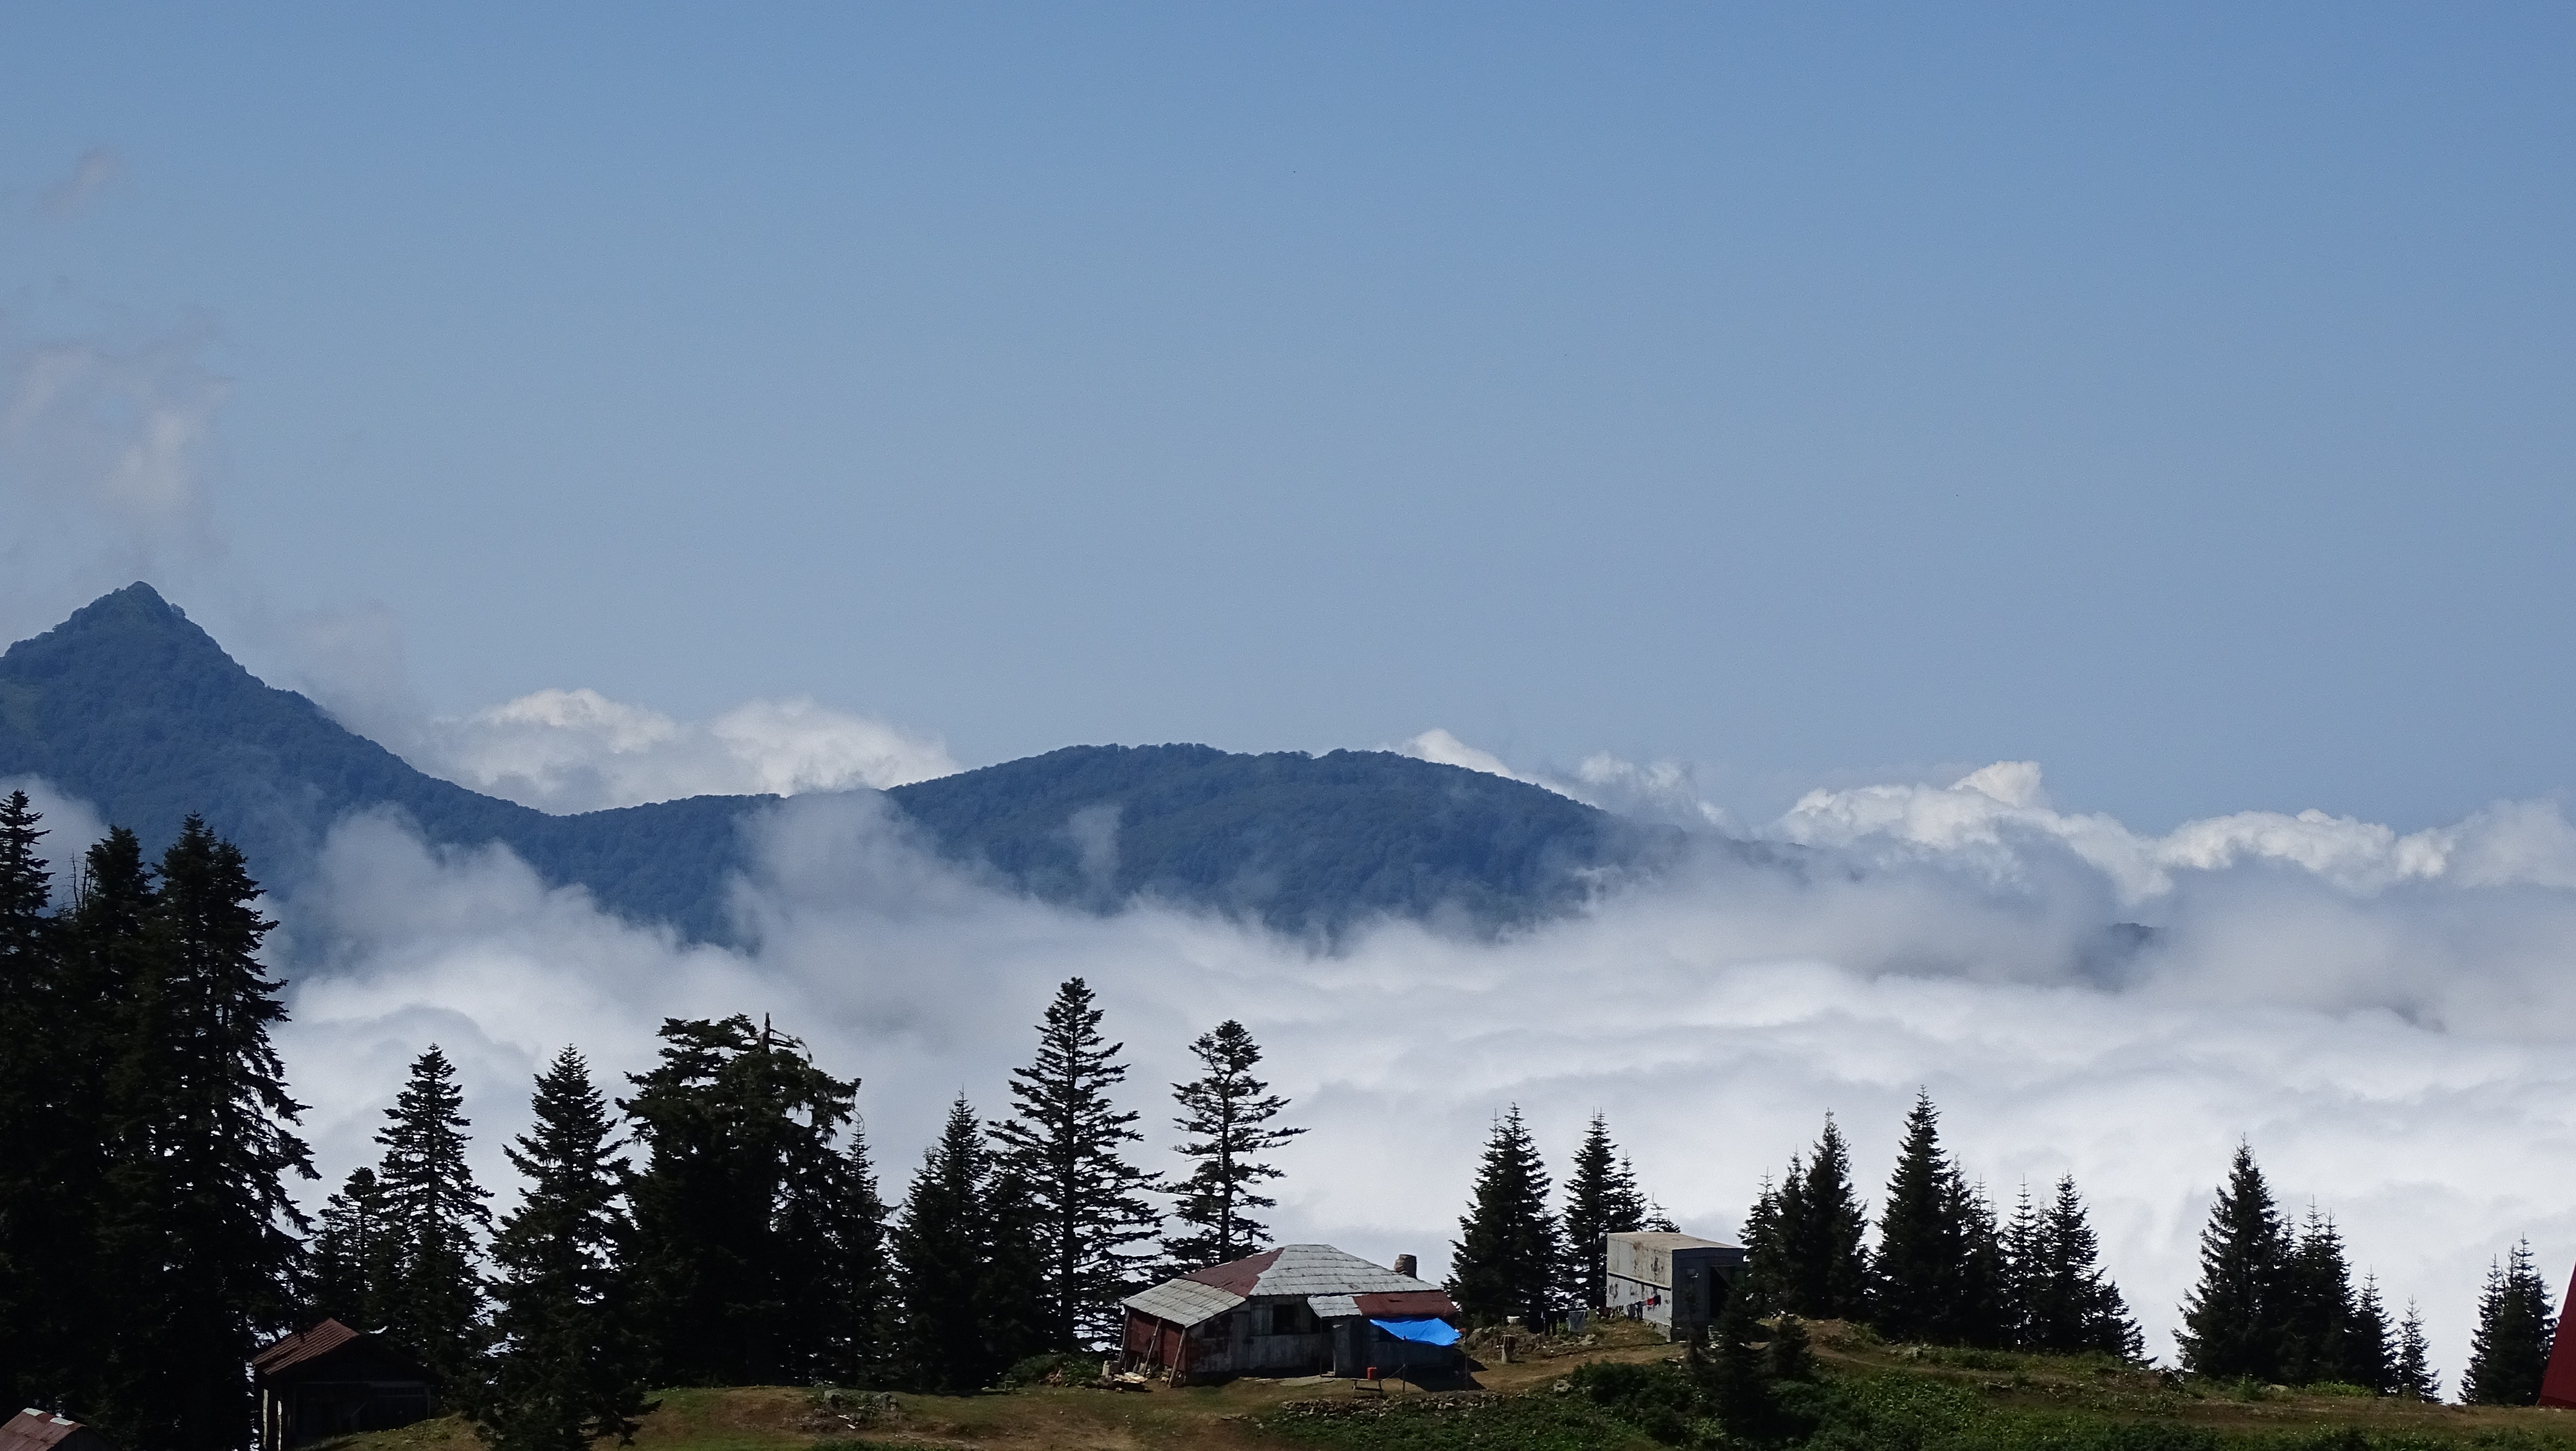
landscape, forest, wilderness, mountain, snow, cloud, fog, countryside, adventure, mountain range, village, cottage, weather, ridge, summit, trees, mountains, alps, plateau, landform, mountain pass, geographical feature, mountainous landforms